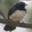
Label: bird